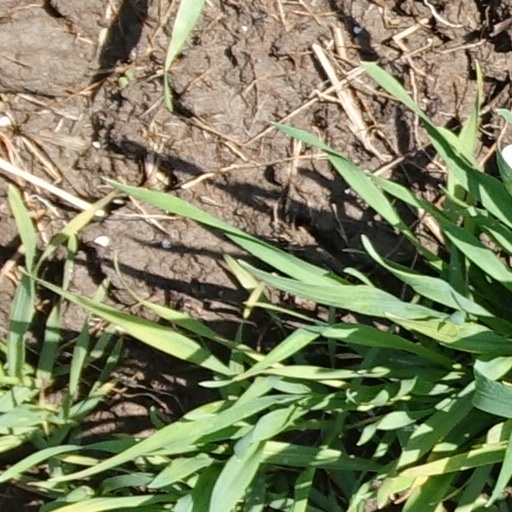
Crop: wheat